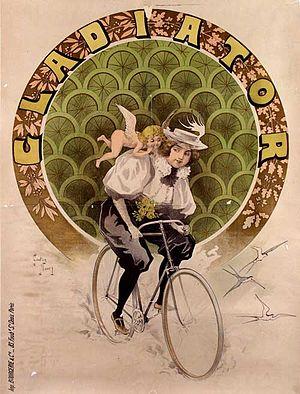
Gaston Noury est un peintre, pastelliste, affichiste et dessinateur français.
La compagnie des Cycles Gladiator, puis Gladiator-Clément est une entreprise française fabriquant des cycles et des automobiles établie au Pré-Saint-Gervais entre 1891 et 1920.